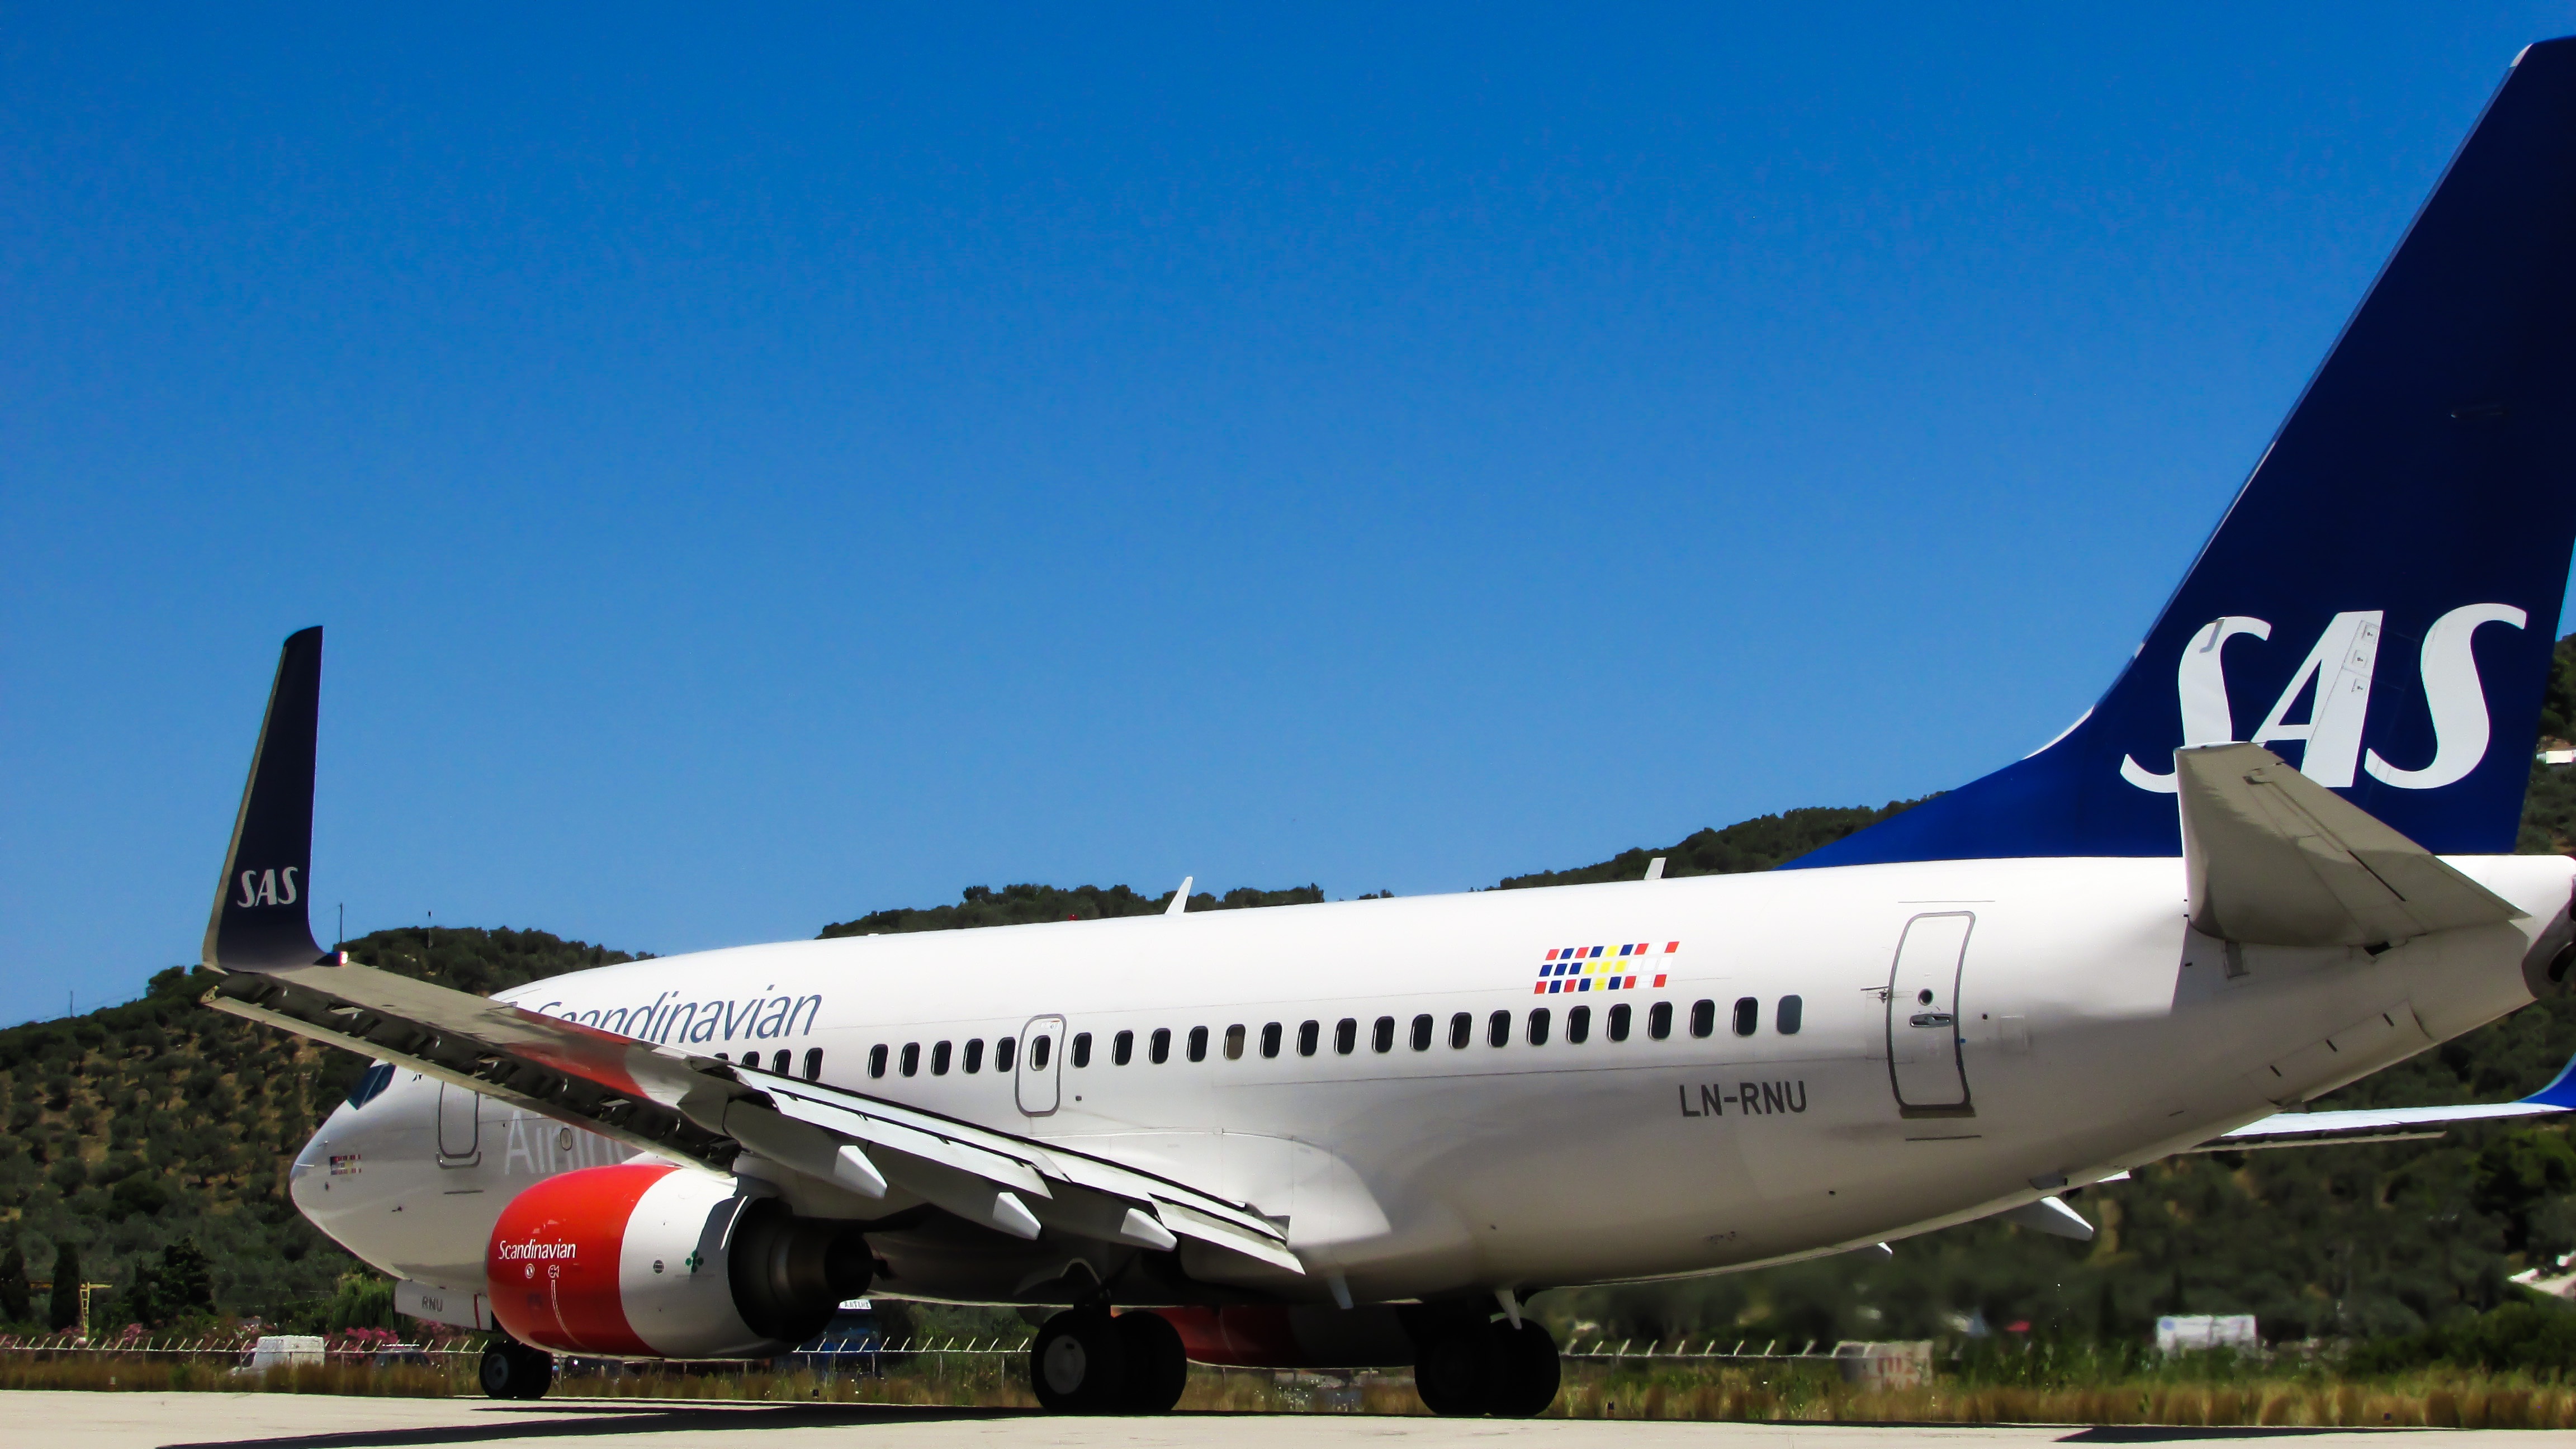
airport, summer, vacation, travel, airplane, aircraft, jet, transportation, vehicle, airline, aviation, tourism, departure, airliner, greece, airlines, boeing, skiathos, scandinavian, jet aircraft, boeing 767, air travel, boeing 737, atmosphere of earth, narrow body aircraft, aerospace engineering, boeing 737 next generation, boeing c 40 clipper